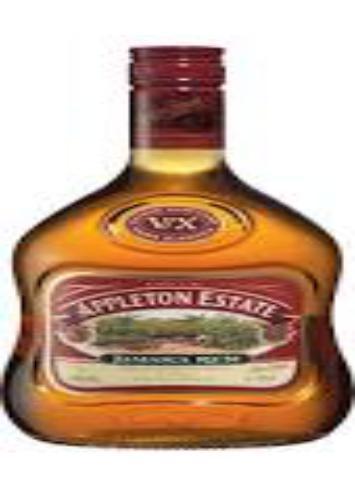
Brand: Appleton Estate
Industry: Food